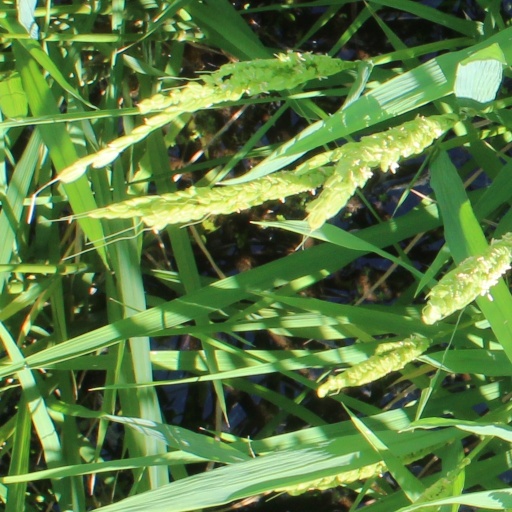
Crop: rice